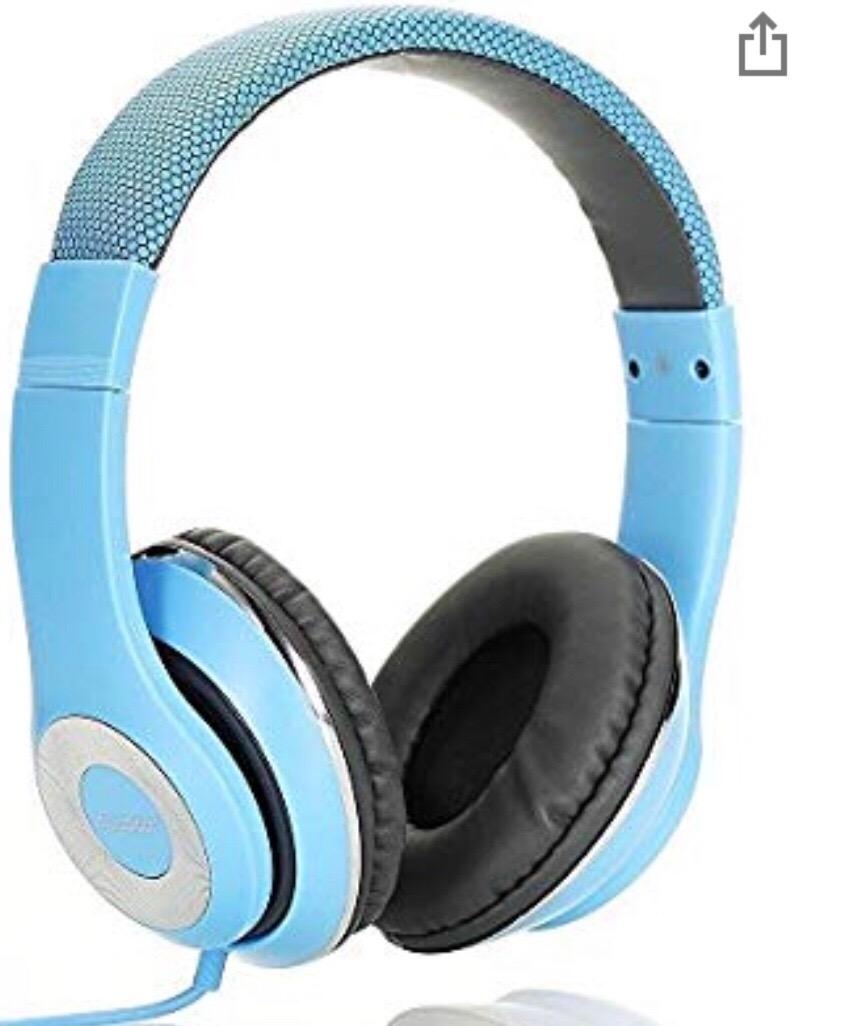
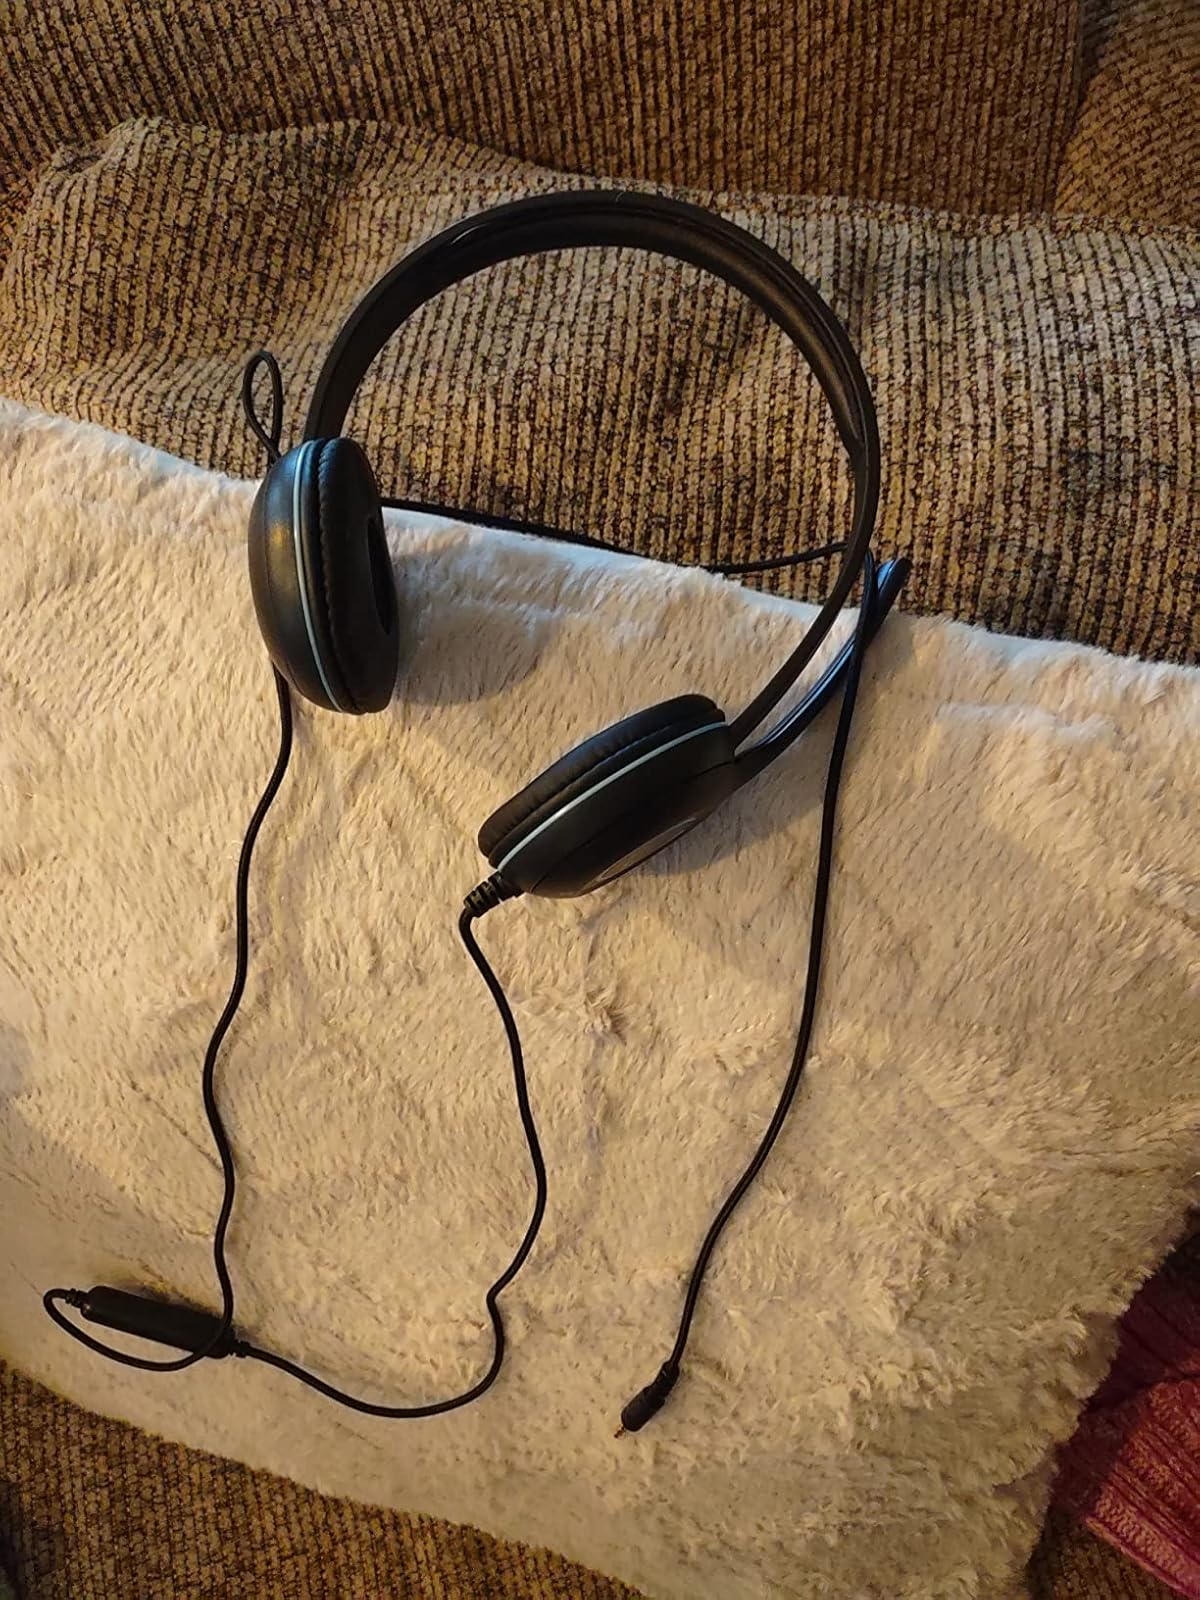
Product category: headphones
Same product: no